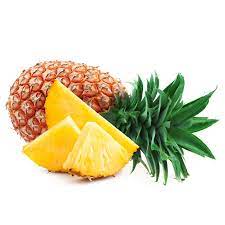
Lii nag ab garab la boo xam ne ñu ngi koy woowee anaanaas. Garab gu neex a neex  la, maasàlla. Ëe... Ñu ngi ko dagg ko ñetti dàgg ngir misaalee ko photo bi... Misaalee ko nataal bi.